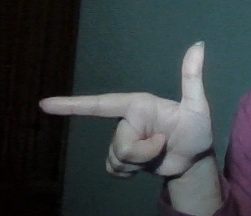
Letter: yaa